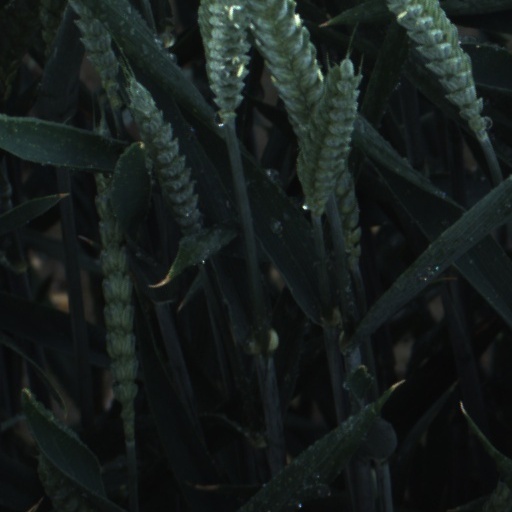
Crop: wheat